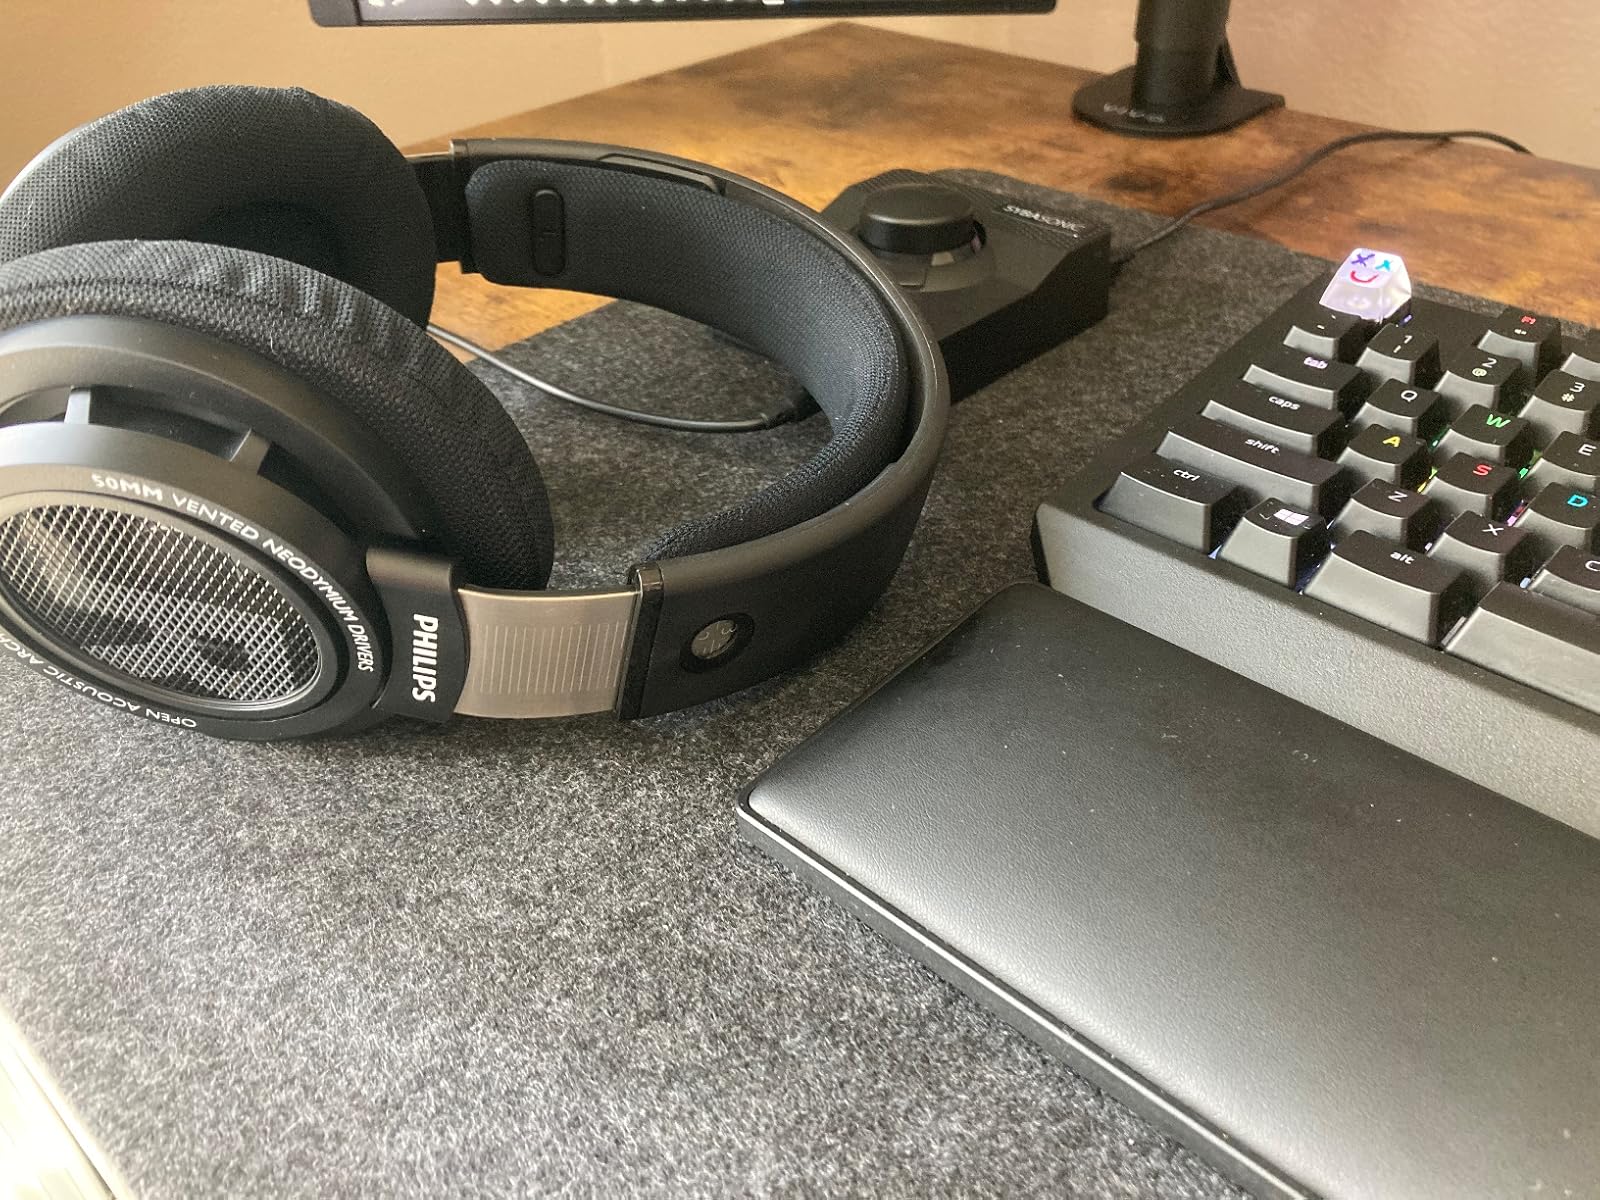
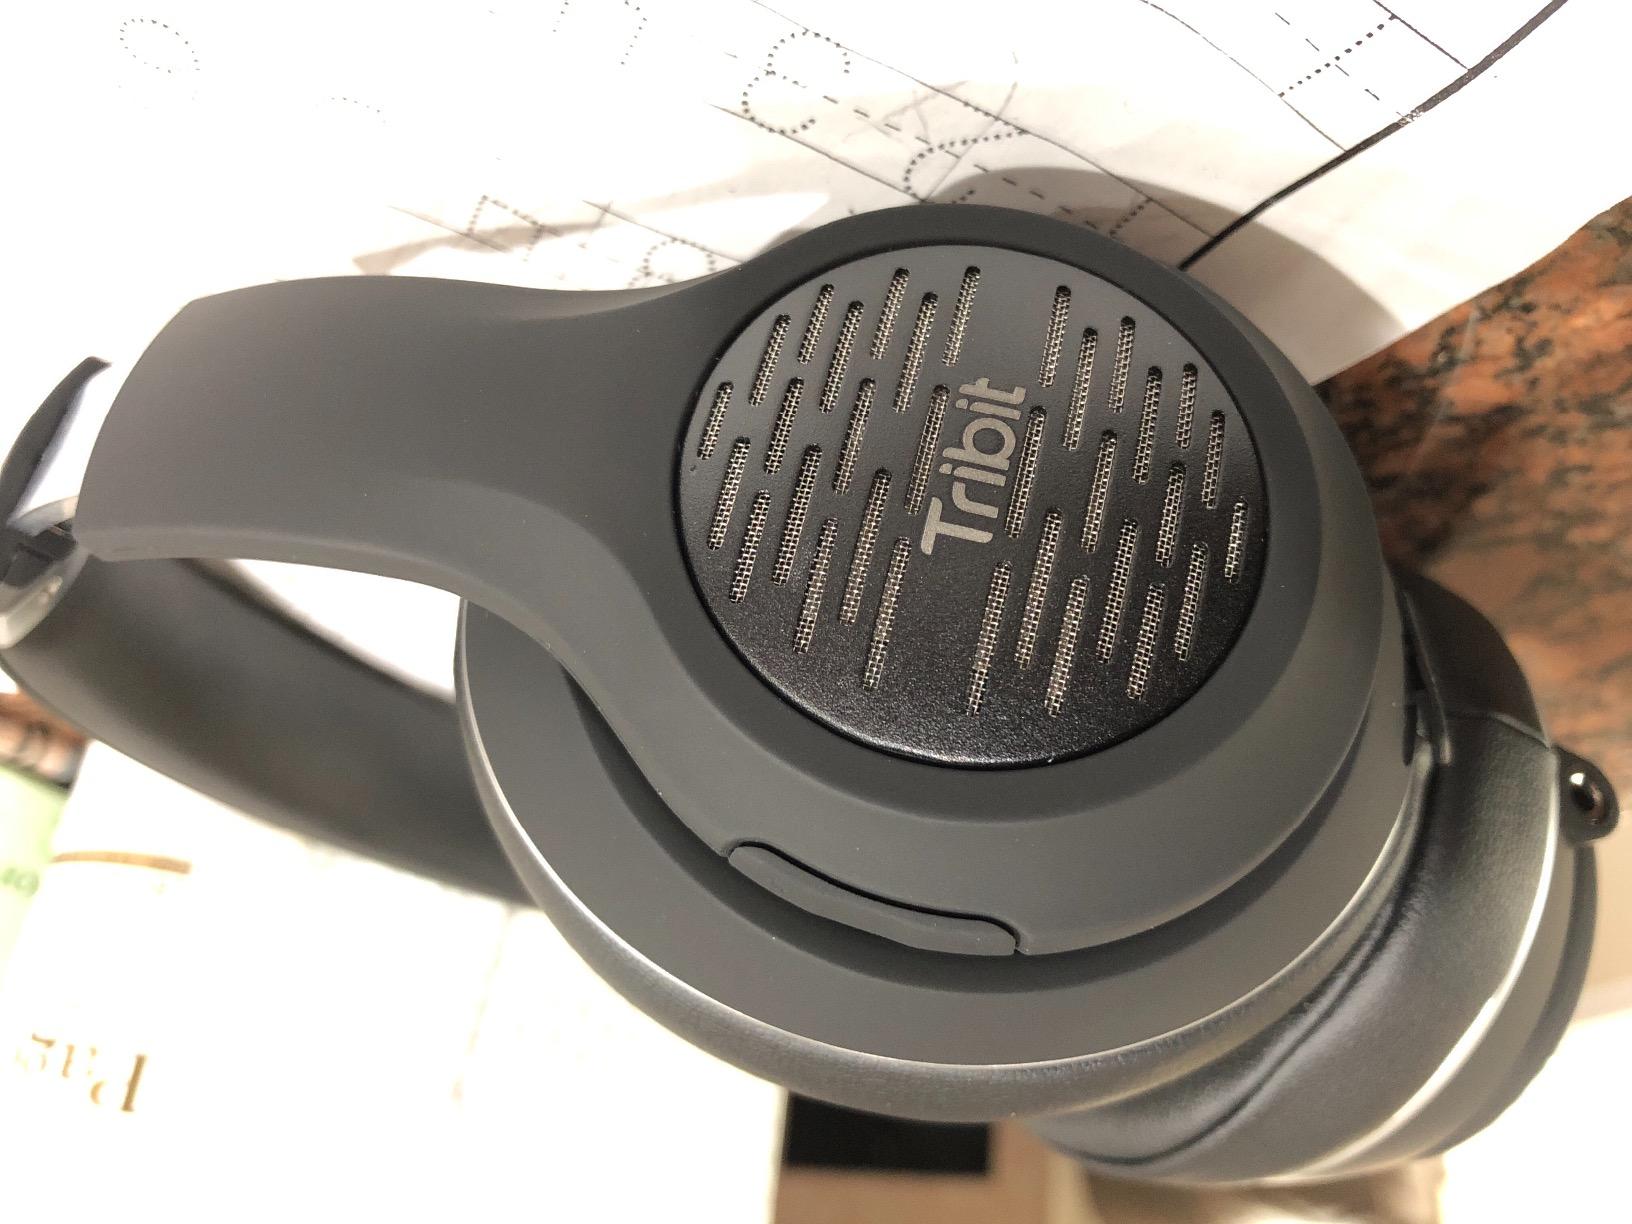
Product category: headphones
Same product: no